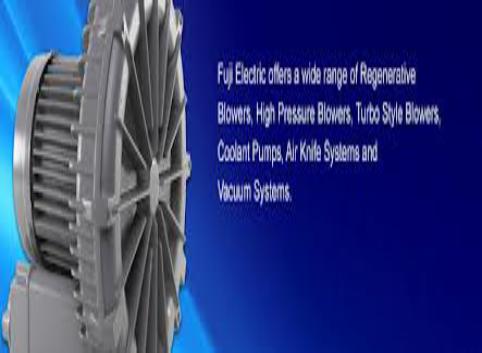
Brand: Fuji Electric
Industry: Electronic